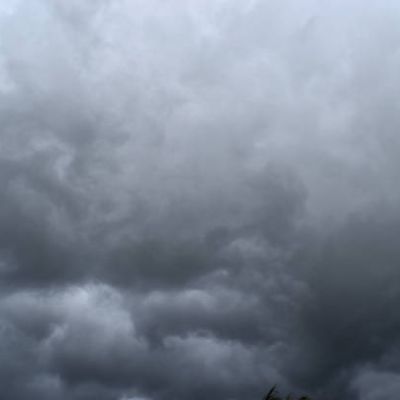
Cloud type: Altostratus (As)